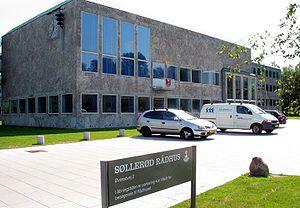
Søllerød est une ancienne municipalité, aujourd'hui rattachée à Rudersdal, dans la région de Hovedstaden, au Nord-Est de l'île de Sjælland, au Danemark.